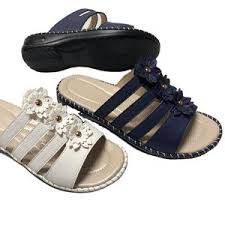
Waste category: shoes